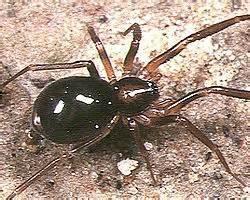
spider